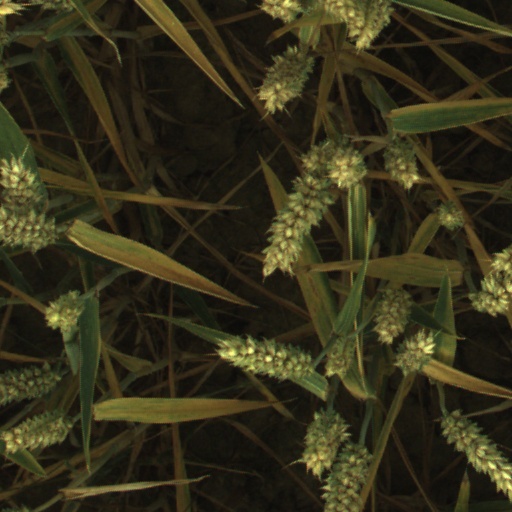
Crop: wheat